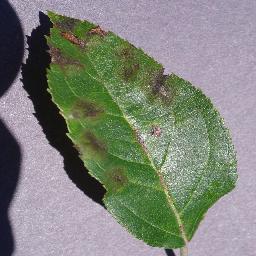
Label: Apple___Apple_scab